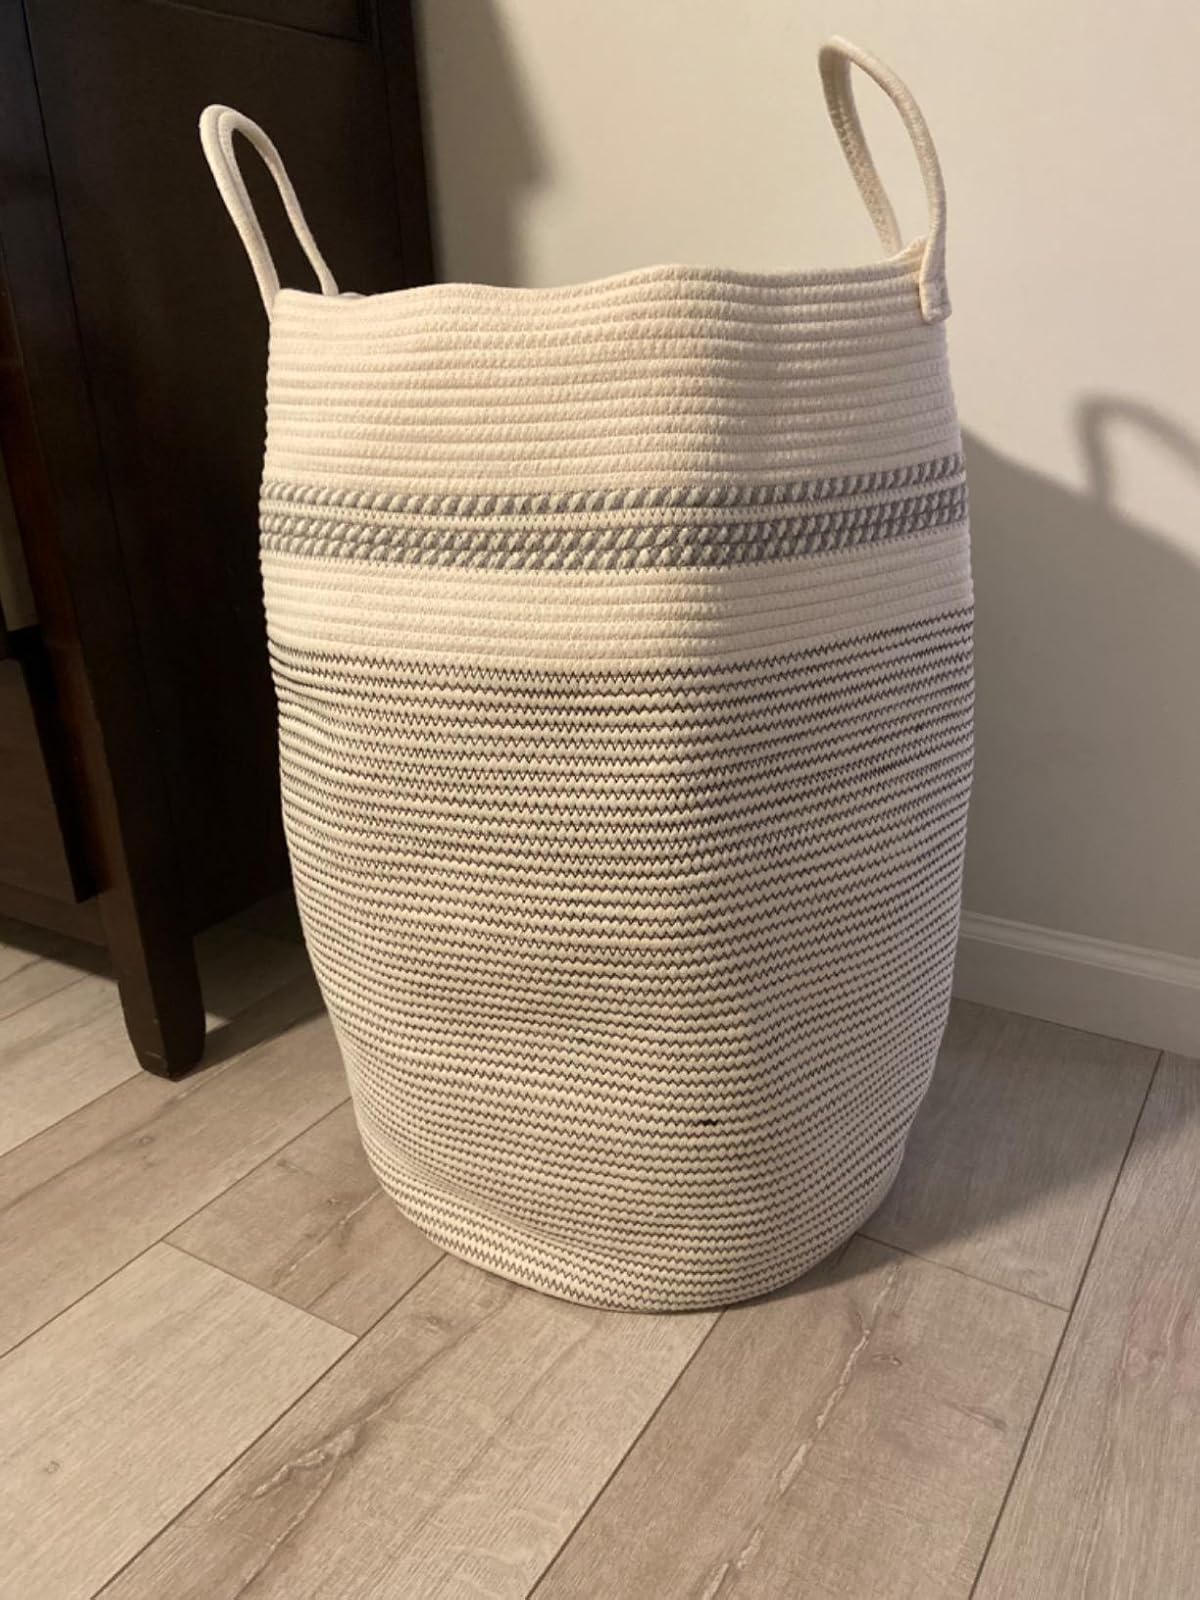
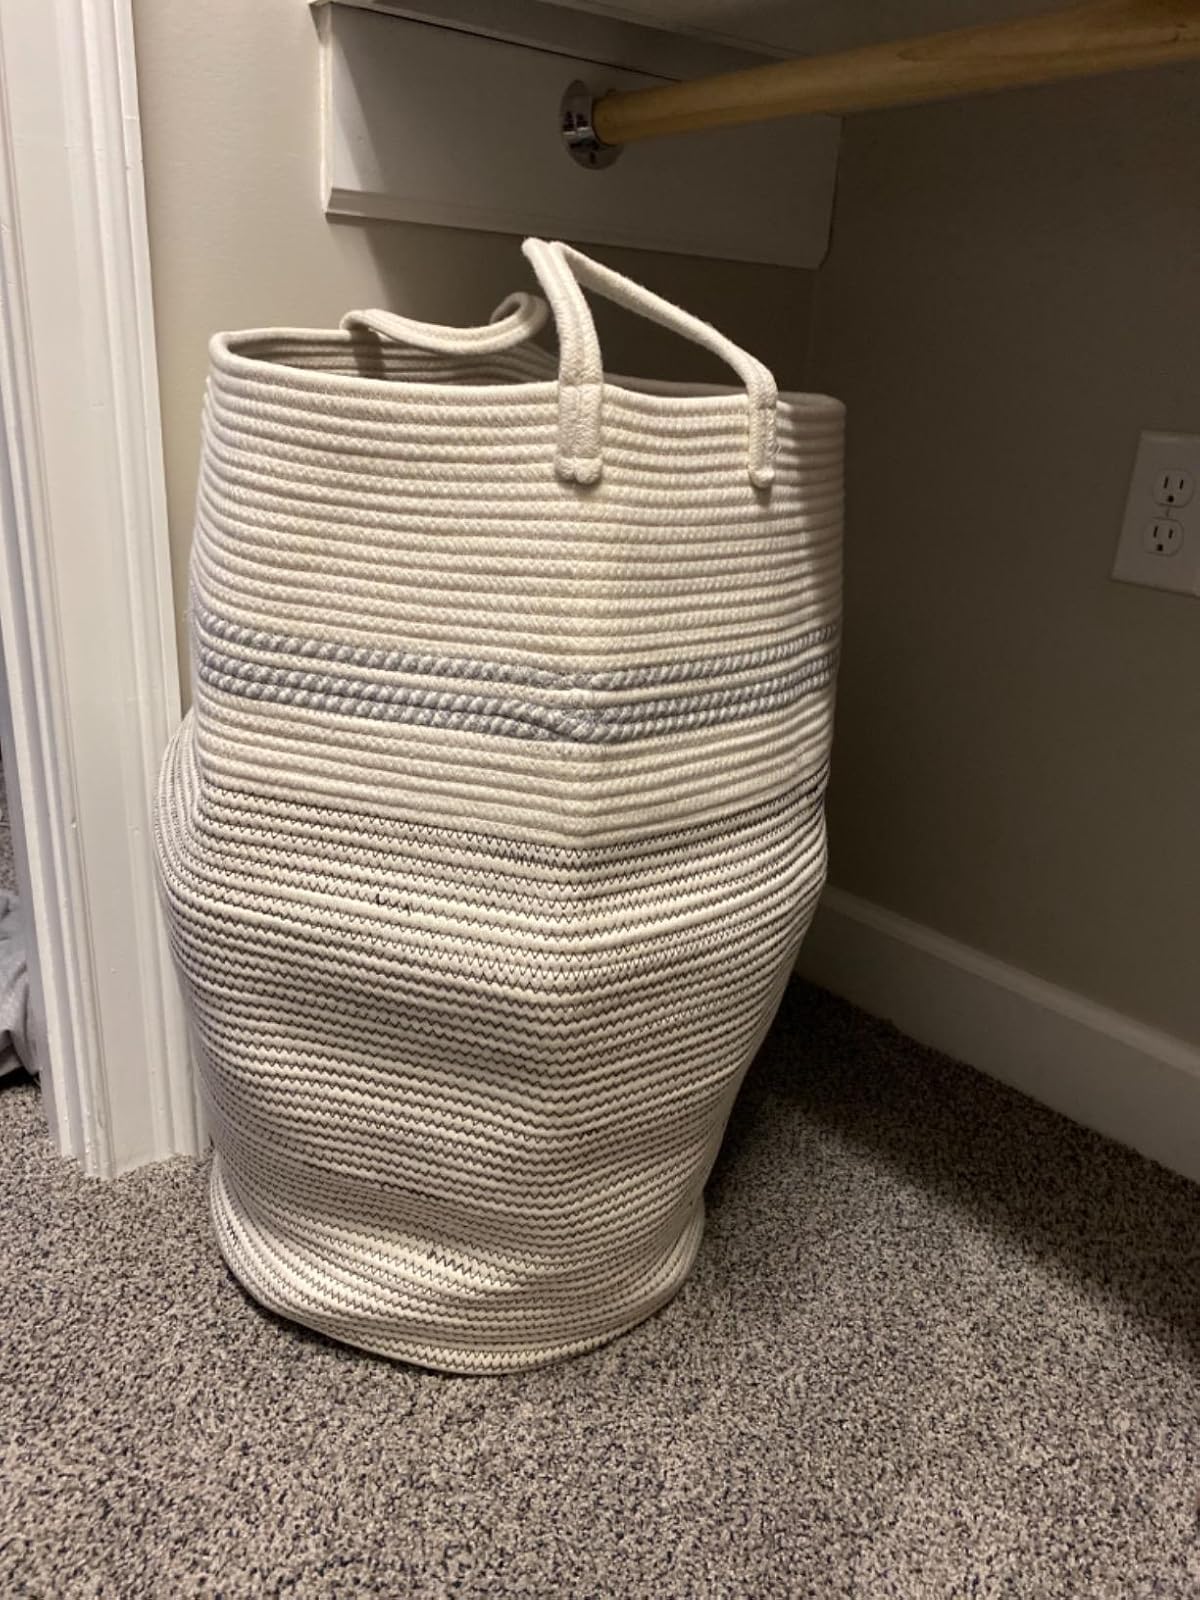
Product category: items_hamper
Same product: yes